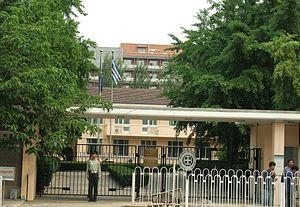
Ambassade de Grece à Pékin - Chine
Cette liste comprend les représentations diplomatiques de la Grèce, à l'exclusion des consulats honoraires. La Grèce a une présence diplomatique mondiale étendue.